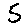
Label: 5